Danny Buderus

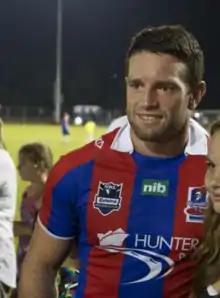
Buderus playing for the Knights in 2012

Buderus commenced playing in the Super League for English club the Leeds Rhinos in 2009. He re-signed with the Rhinos on a 2-year contract during 2010.